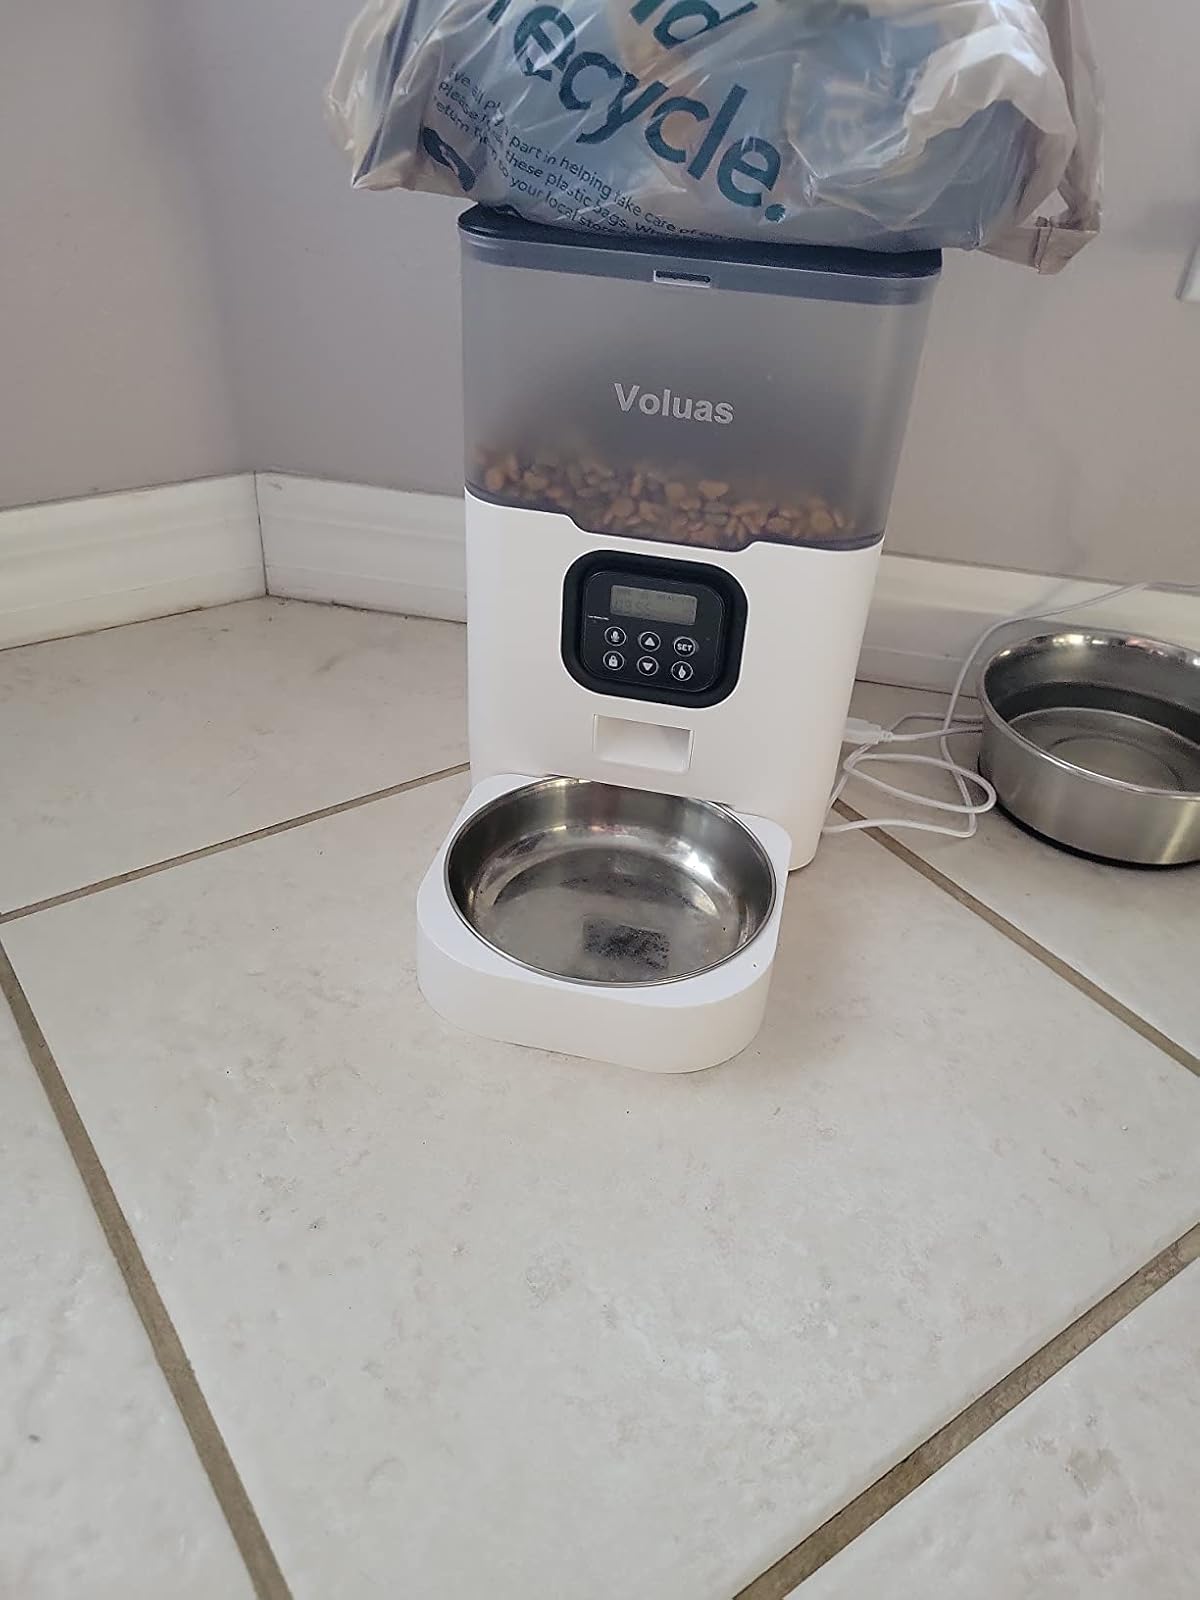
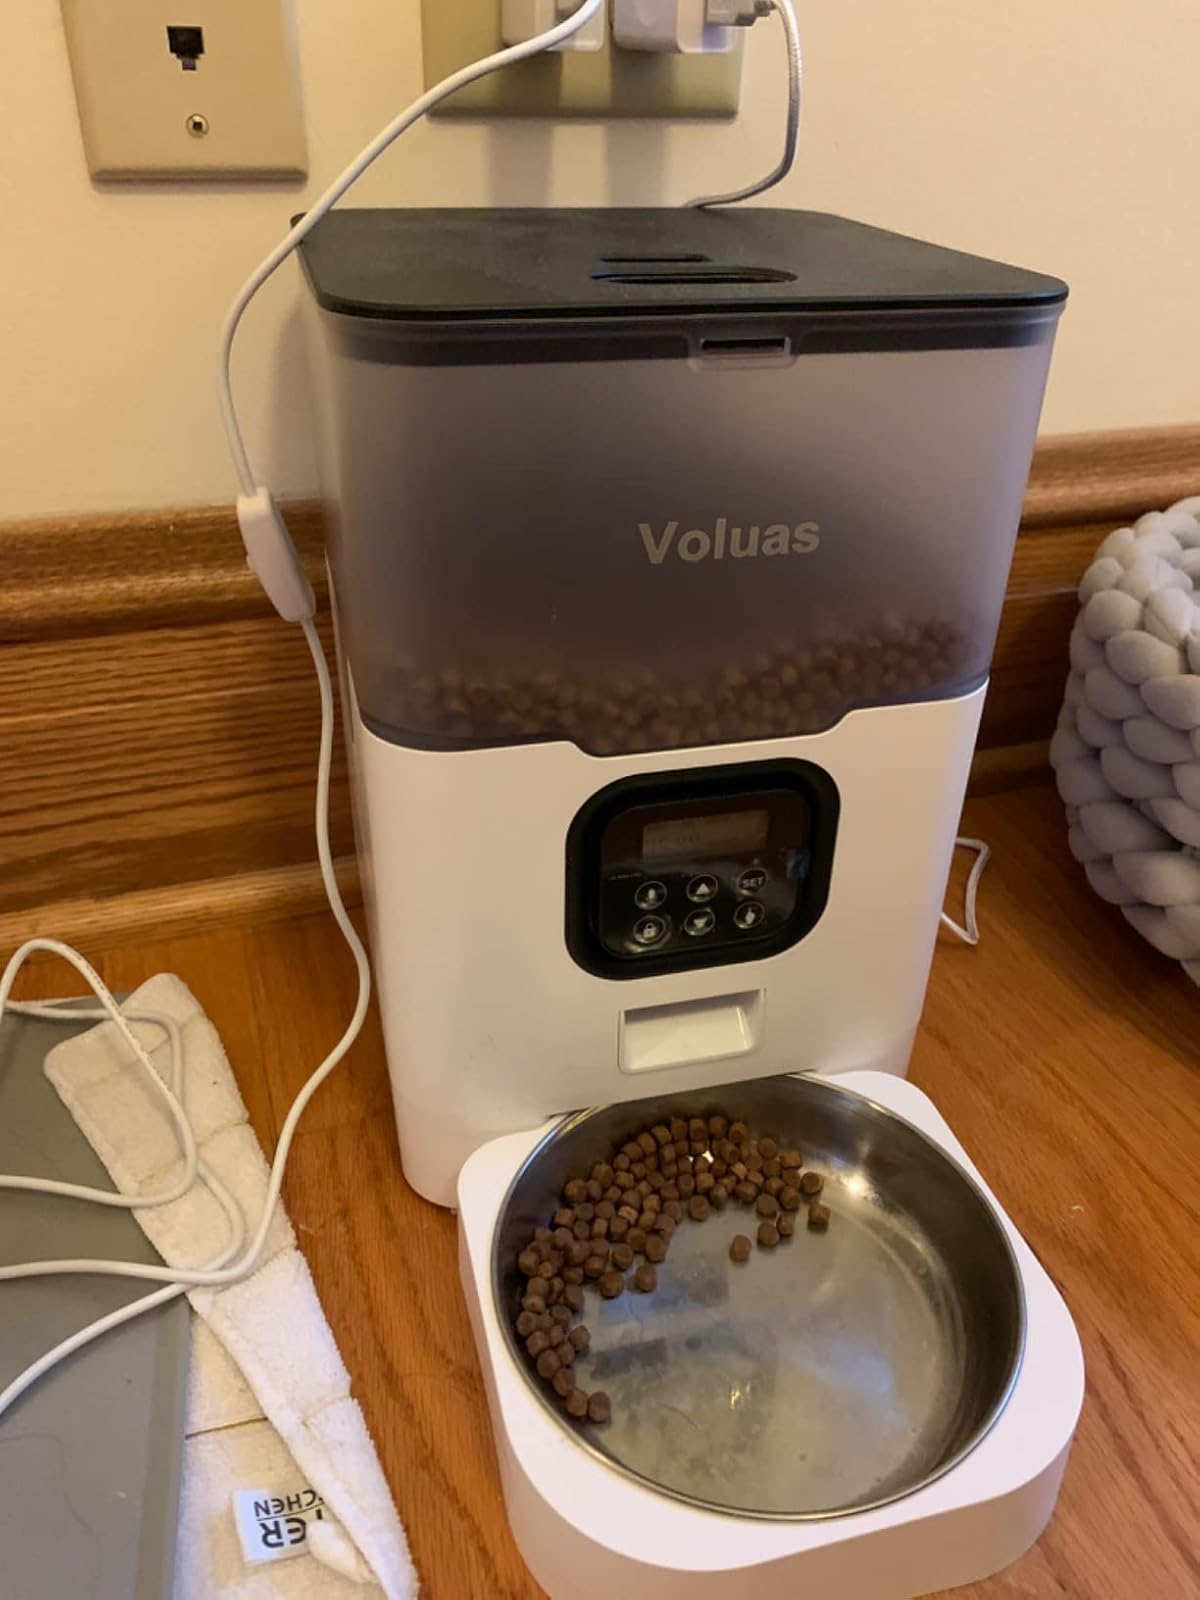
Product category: items_feeder
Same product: yes